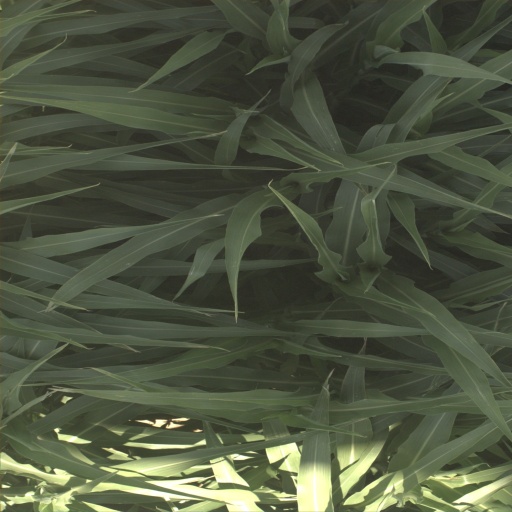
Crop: sorghum